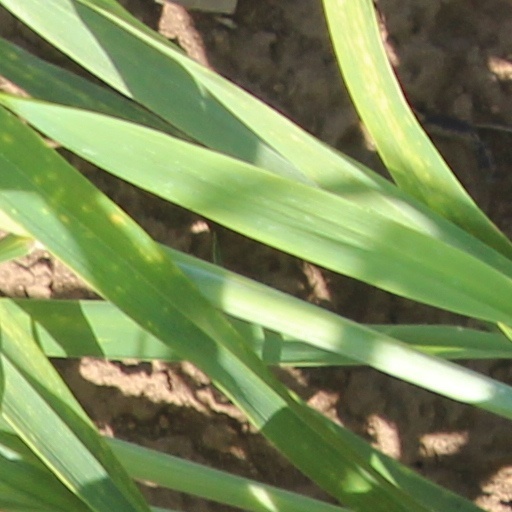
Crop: wheat